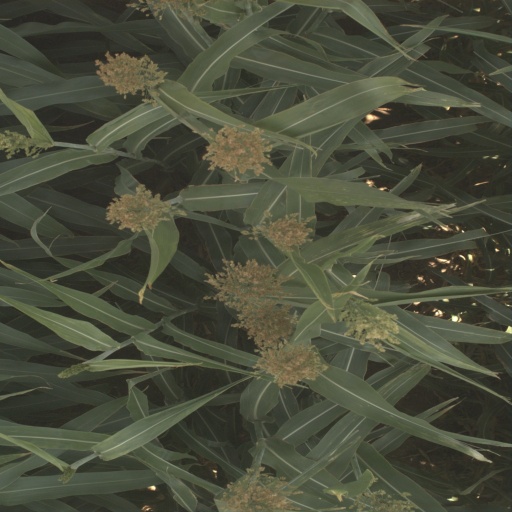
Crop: sorghum